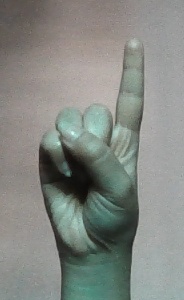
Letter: bb